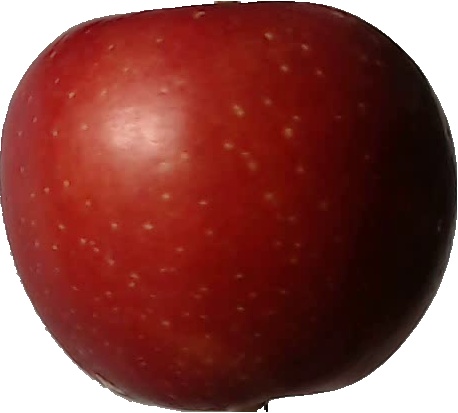
Label: apple_braeburn_1